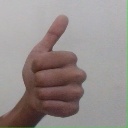
अक्षर: थ